Jimmy Witherspoon

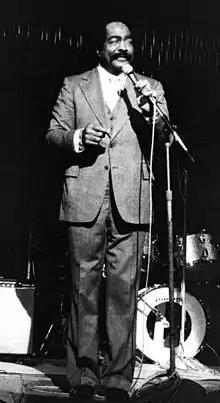
Witherspoon in June 1976

James Witherspoon (August 8, 1920 – September 18, 1997) was an American jump blues and jazz singer.